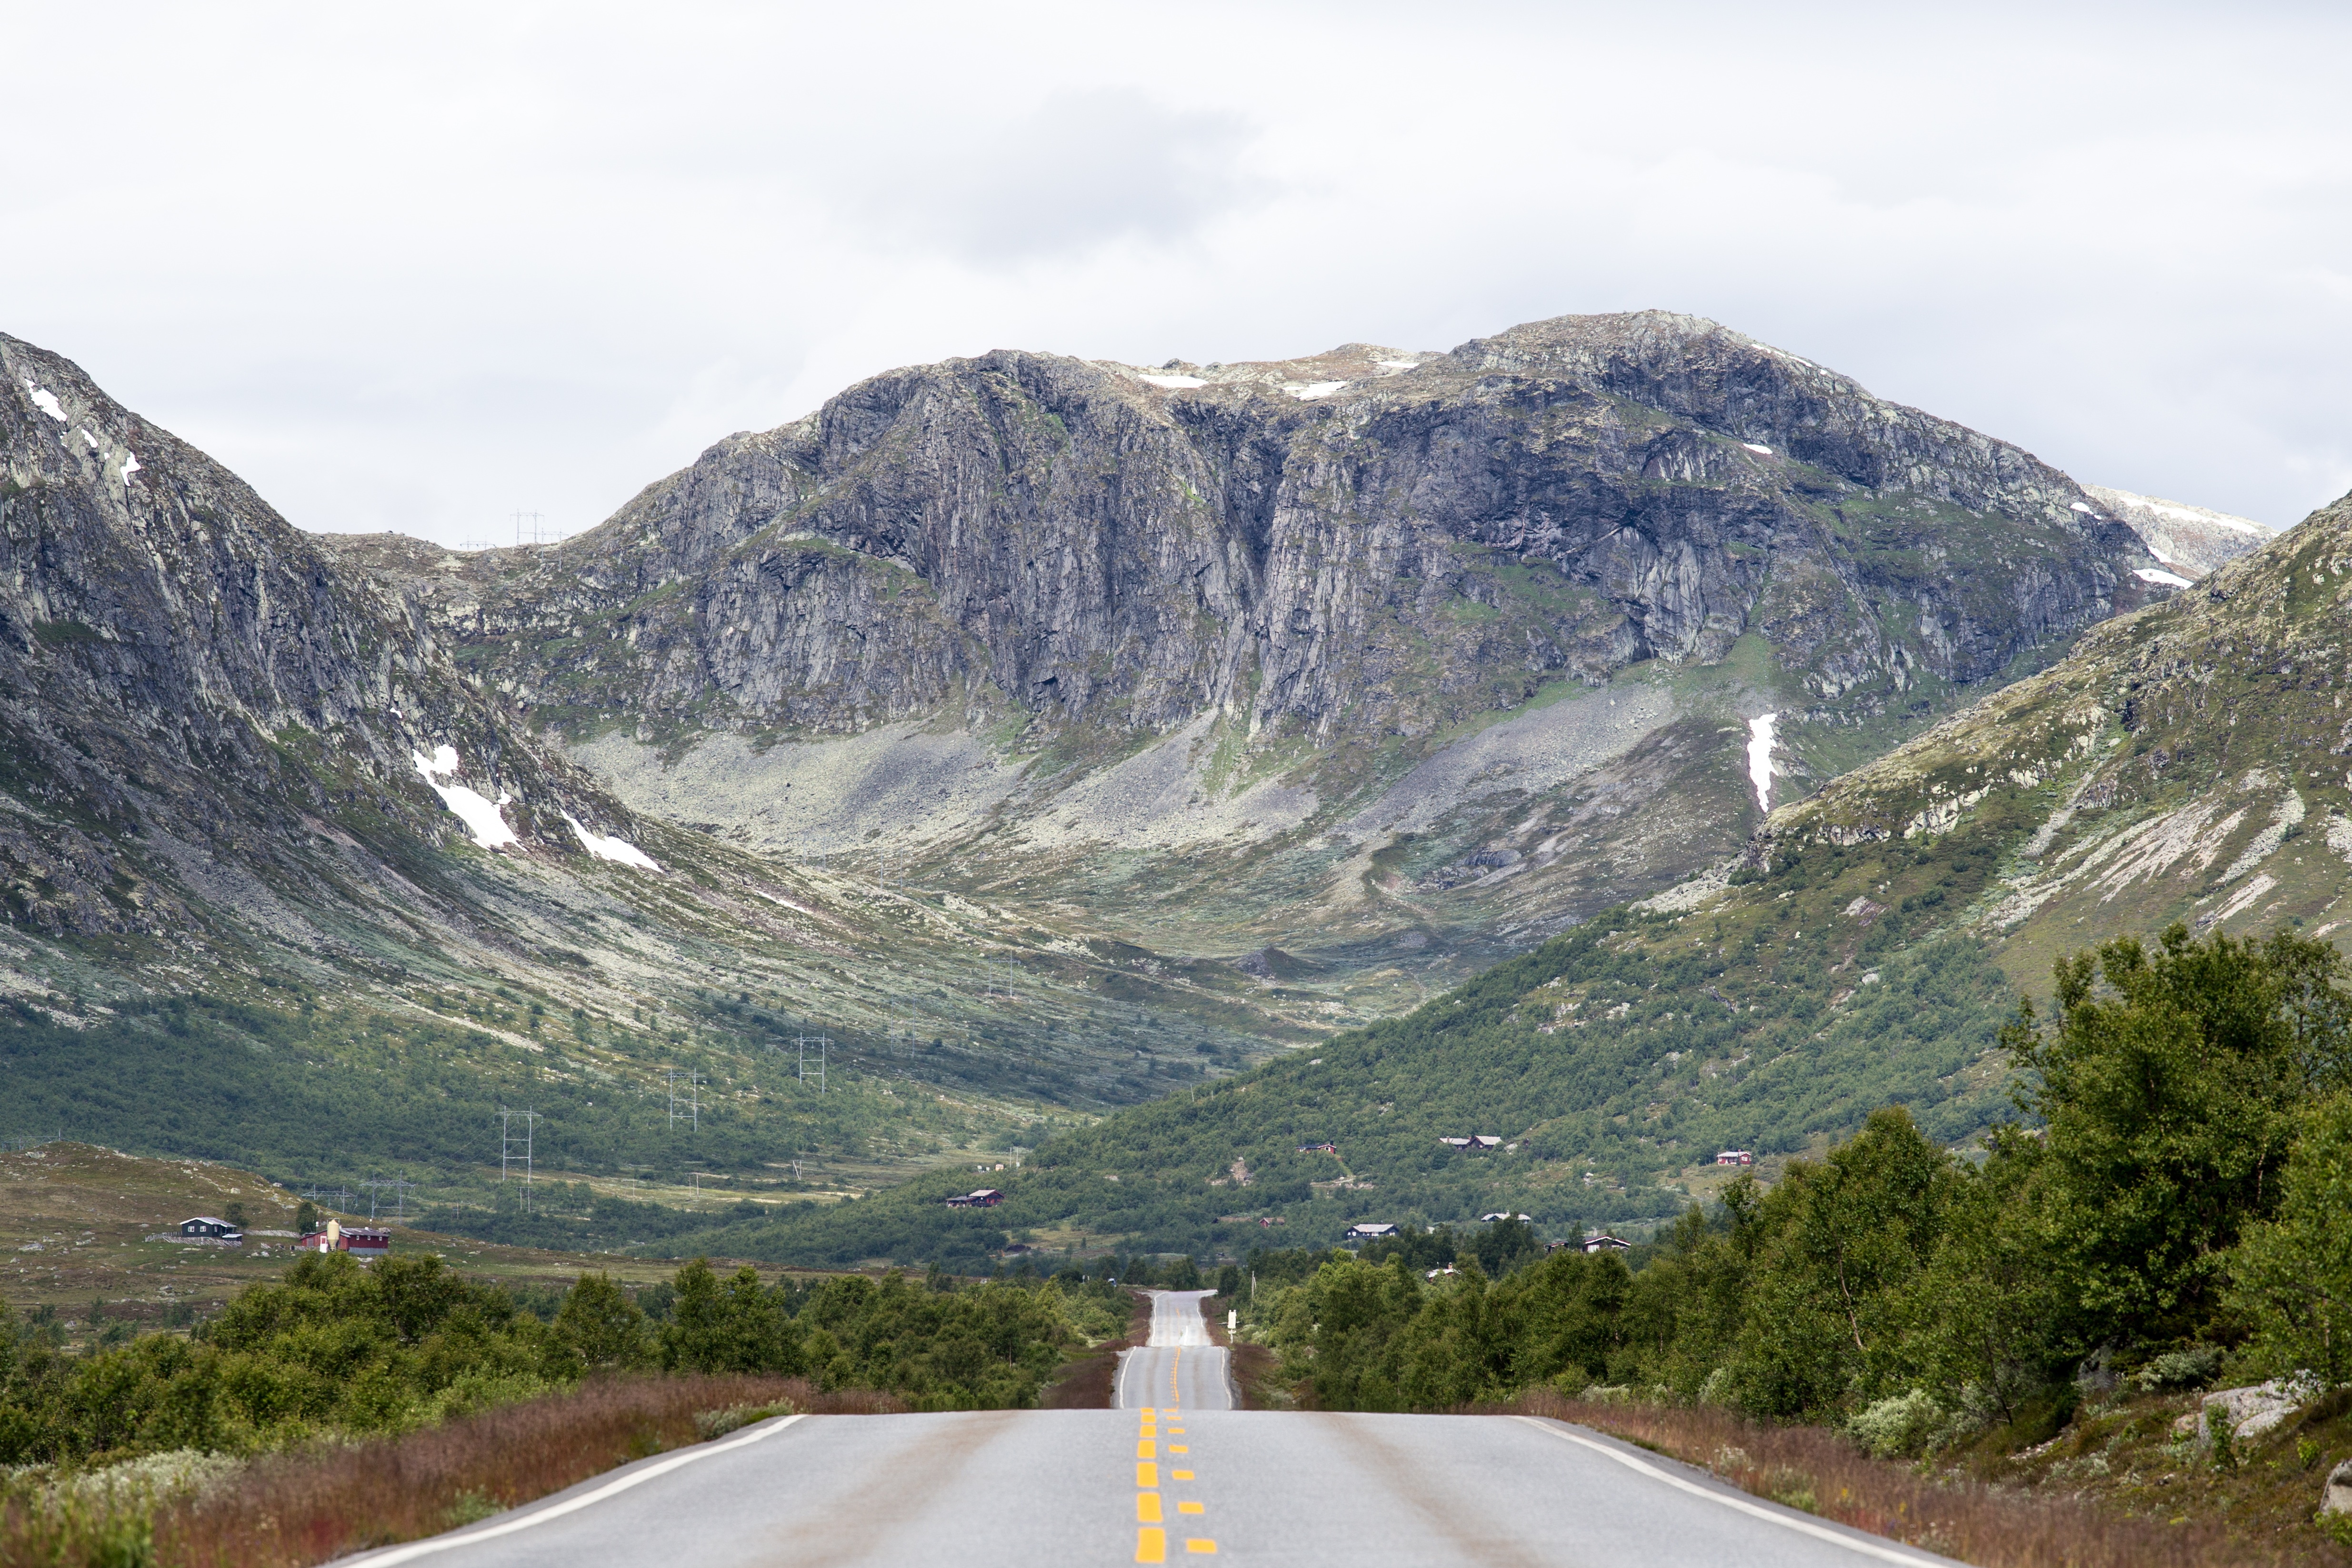
landscape, nature, mountain, road, street, countryside, highway, valley, mountain range, scenery, rocky, ridge, road trip, mountains, alps, infrastructure, plateau, fell, landform, mountain pass, mountainous landforms